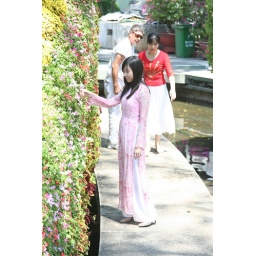
look at the girl in red shirt :)) her face's really funny :))